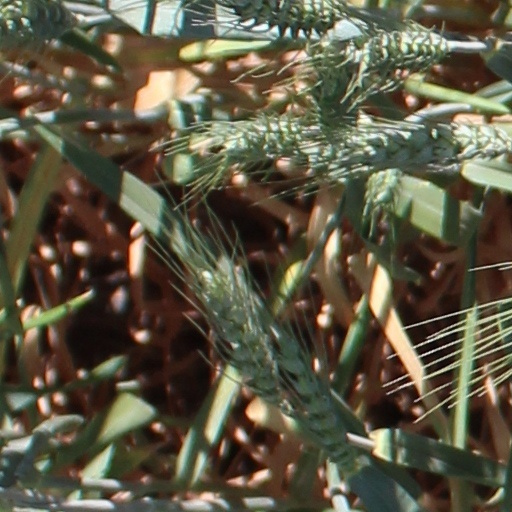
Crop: wheat